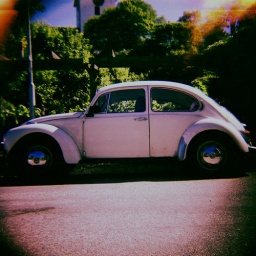
Found this car hidden away on a street in Mariefred, gotta love it!